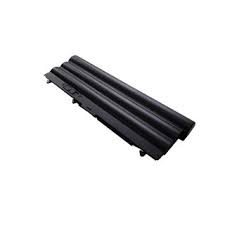
Waste category: battery